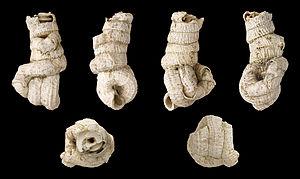
Vermetidae est une famille de mollusques de la classe des gastéropodes et de l'ordre des Littorinimorpha.